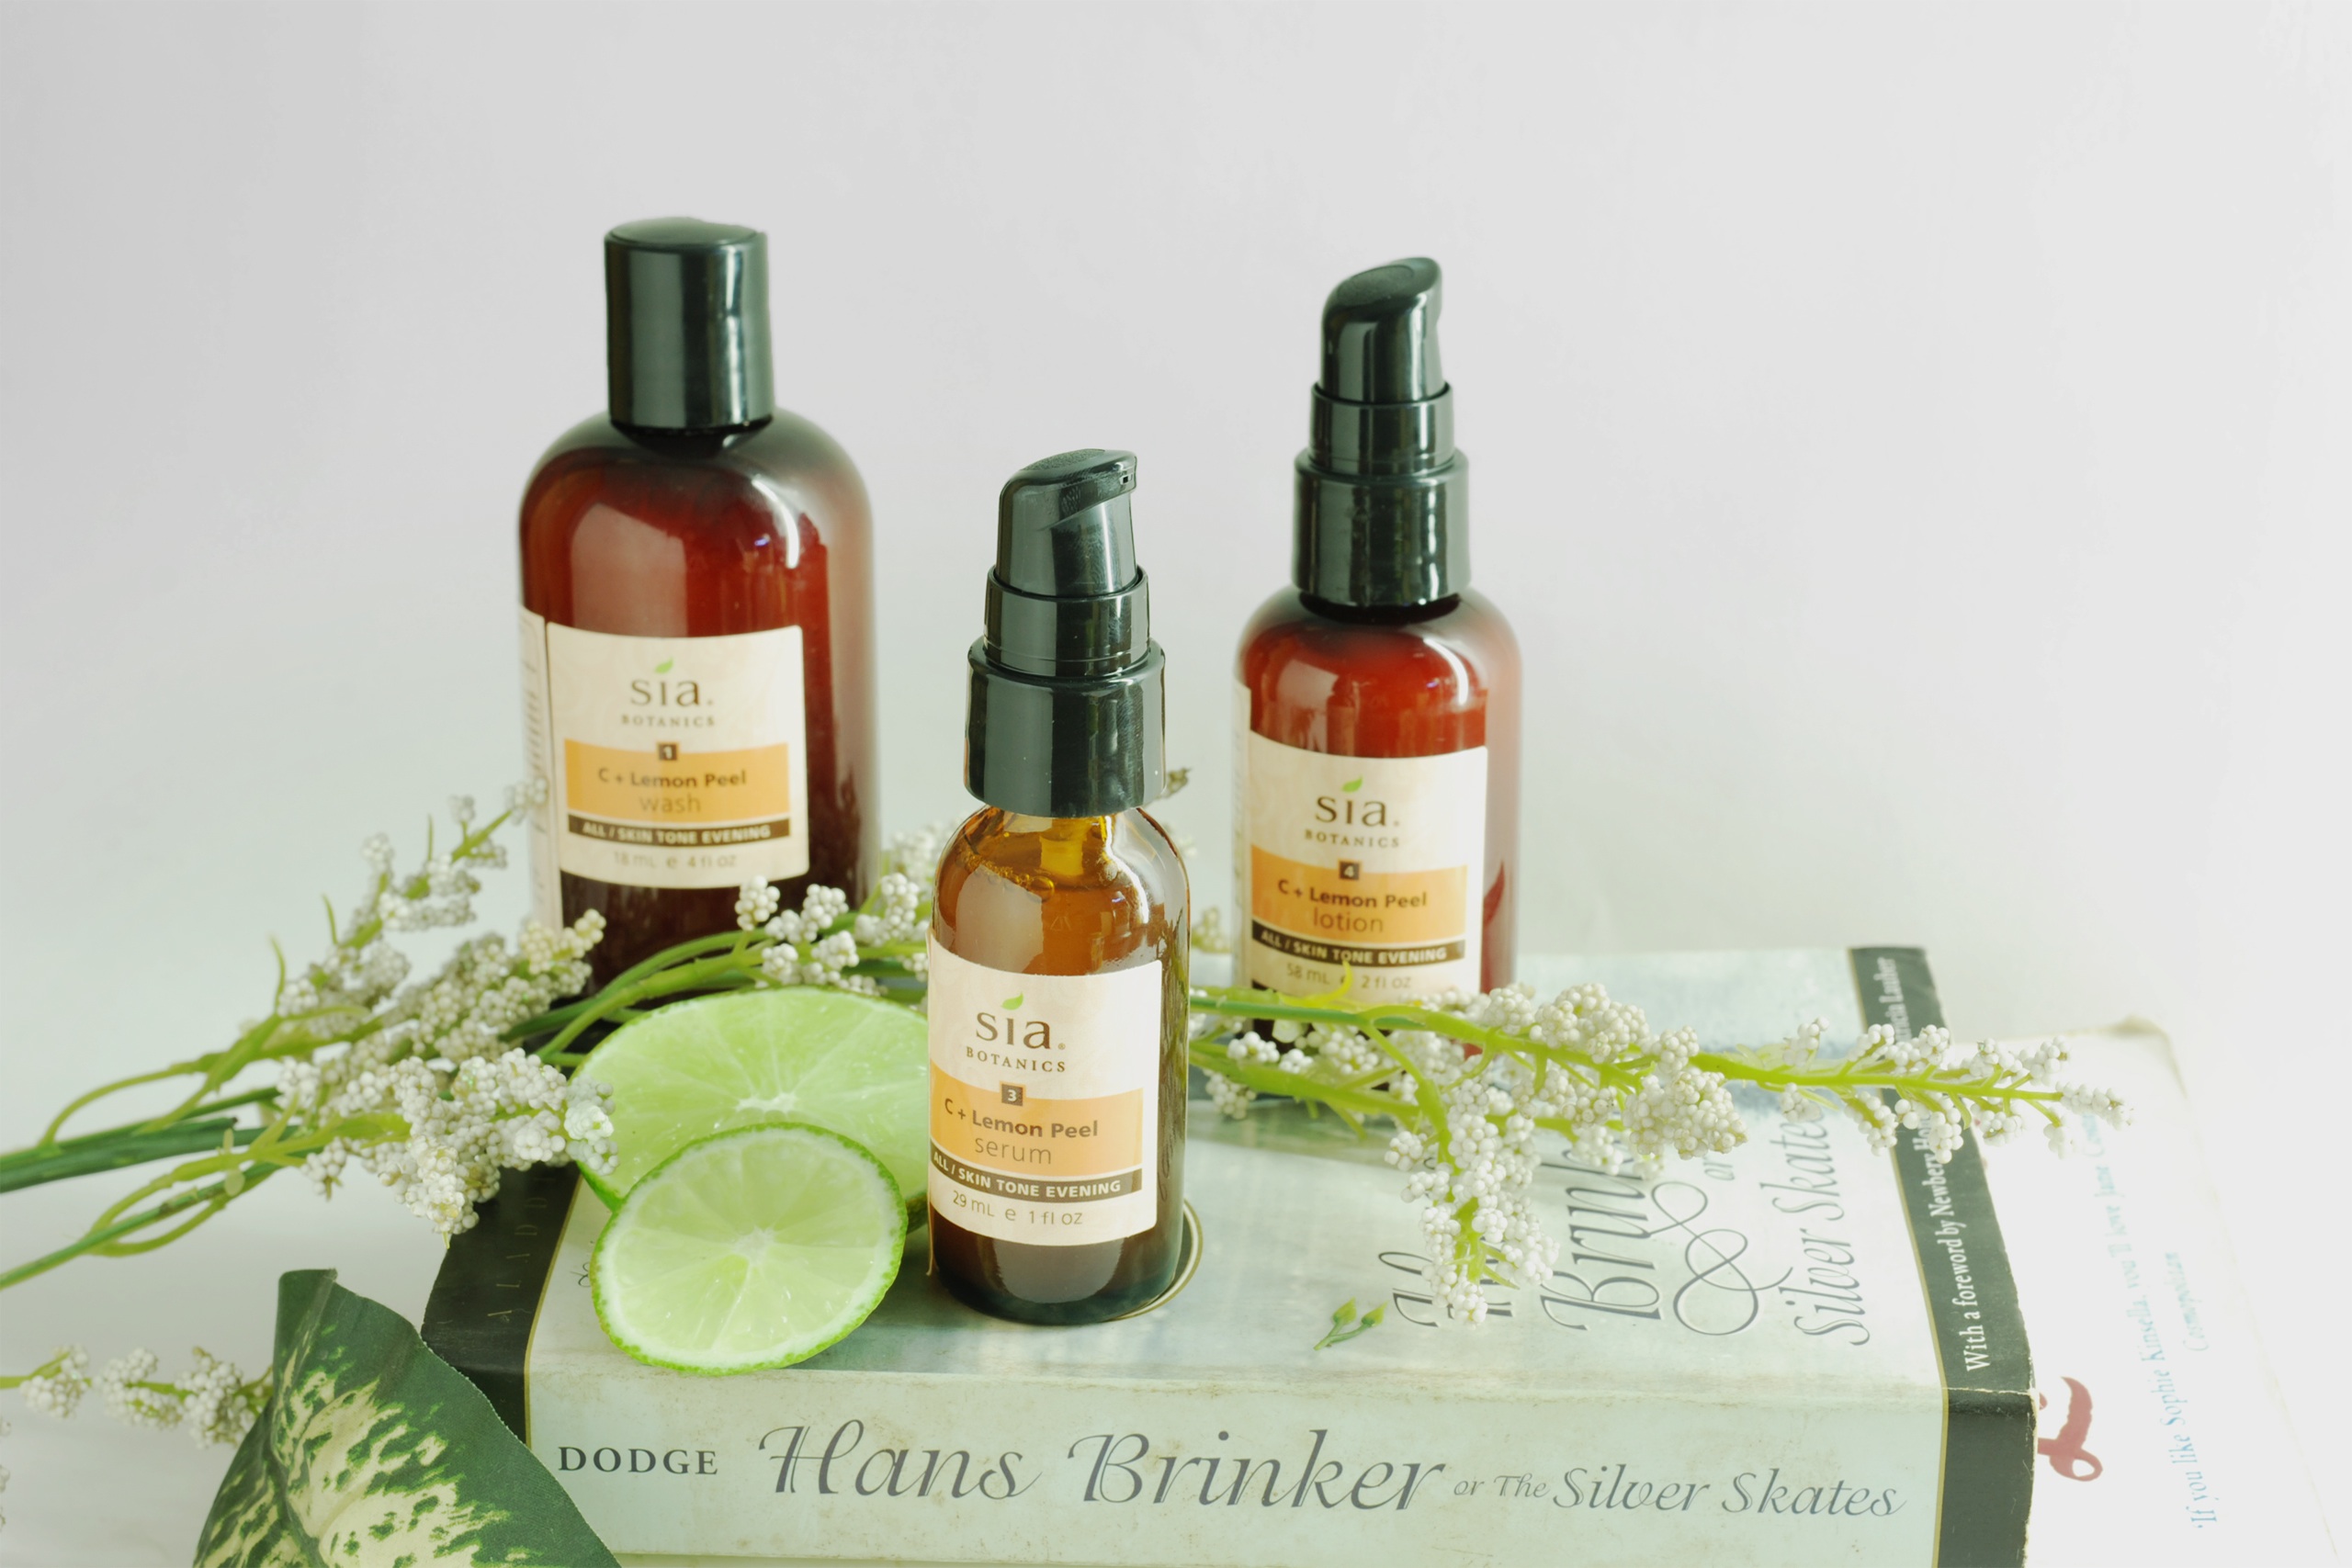
produce, bottle, product